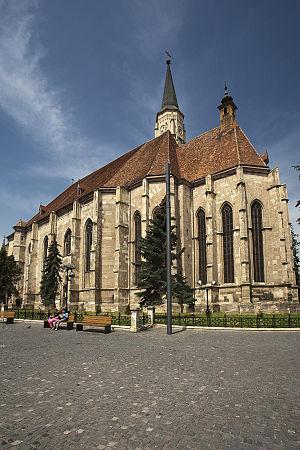
L'Église catholique romaine Saint Michel de Cluj, l'un des plus valeureux monuments d'architecture gothique de Cluj-Napoca, se trouve sur la place de l'Union du centre-ville. À côté de l'Église Noire de Brașov et de la Cathédrale évangélique de Sibiu, l'église Saint Michel est aussi l'un des plus imposants édifices religieux gothiques de la Roumanie.